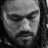
Emotion: sad